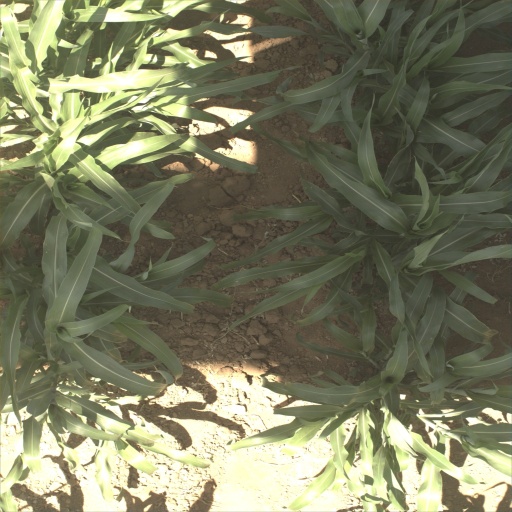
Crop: sorghum